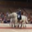
Label: horse